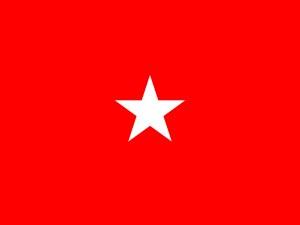
Le grade de brigadier général aux États-Unis est le premier grade des officiers généraux, à une étoile. En considérant l'ordre hiérarchique ascendant, il est précédé du grade de colonel et suivi de celui de major général. L'équivalent français du « brigadier général » est le général de brigade qui, lui, porte deux étoiles.